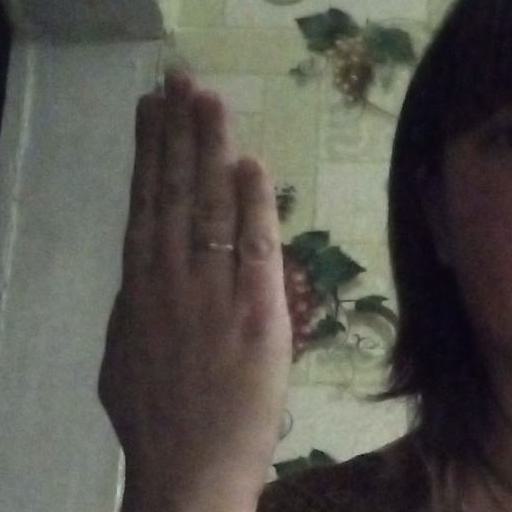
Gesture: stop_inverted